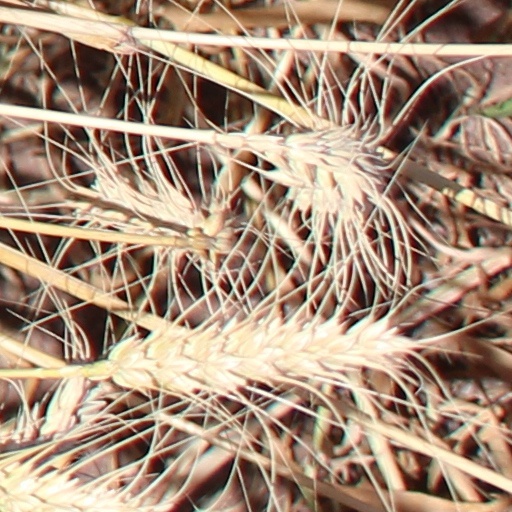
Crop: wheat